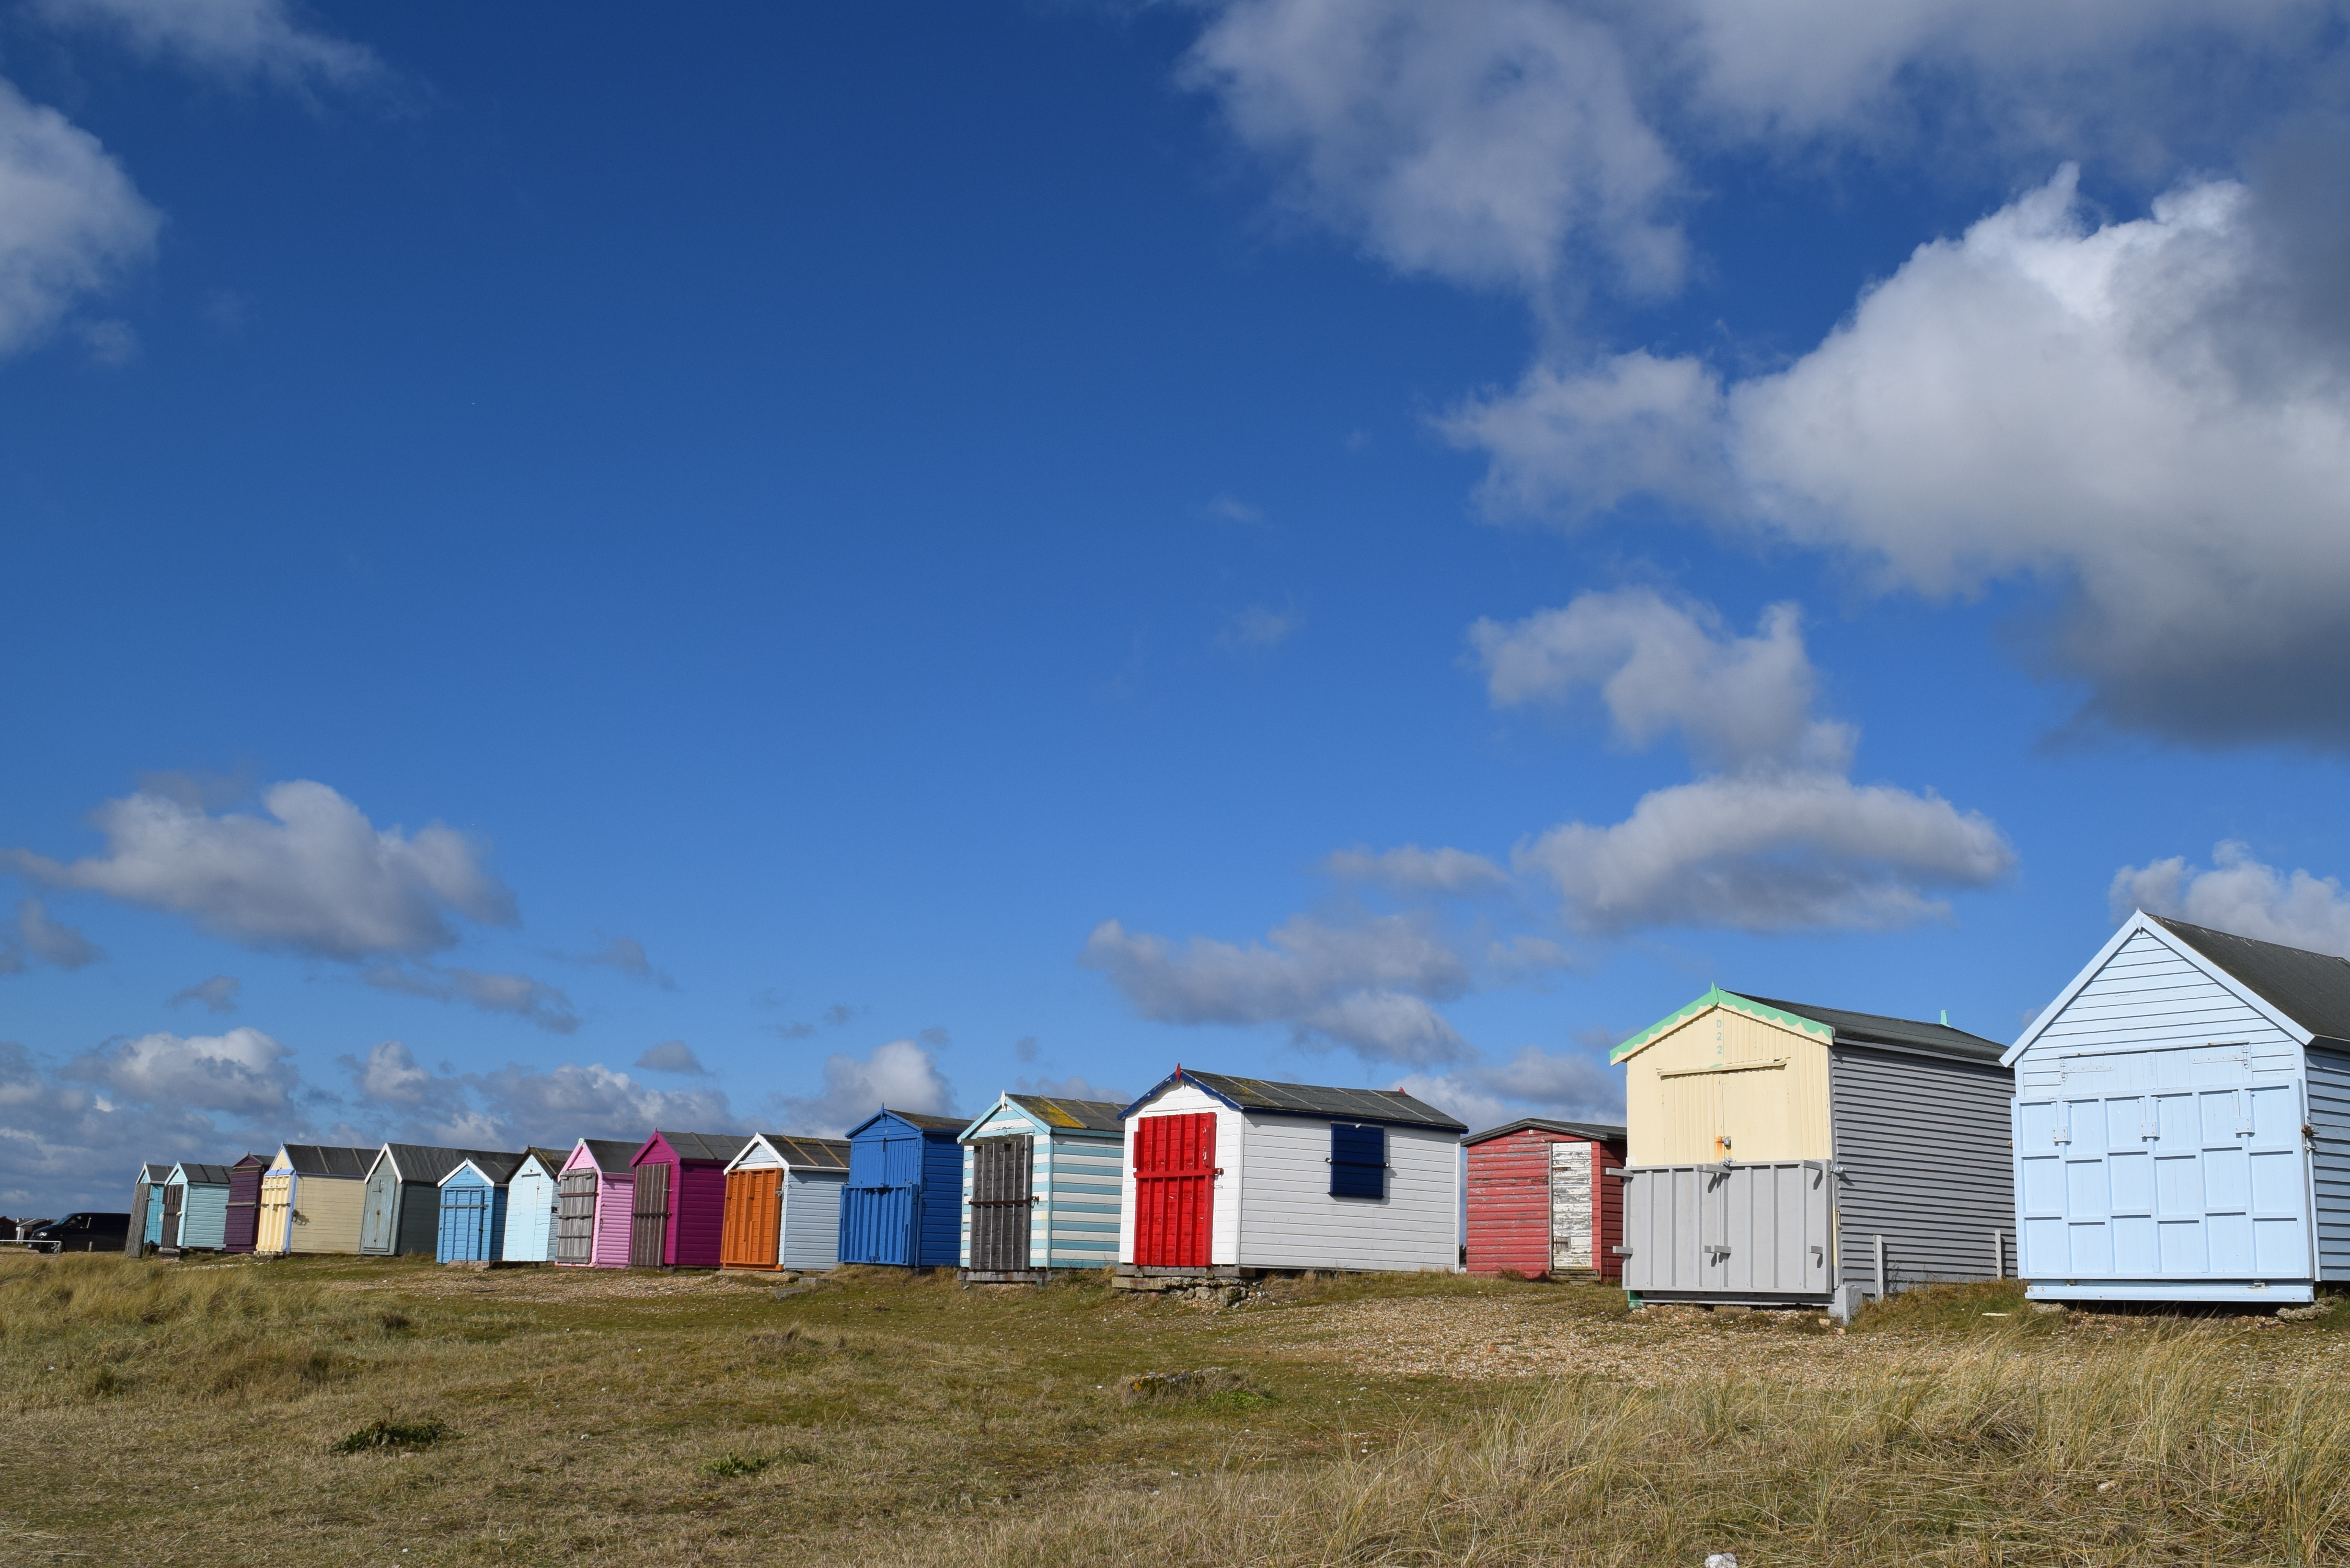
sea, coast, cloud, sky, farm, rural area, residential area, atmosphere of earth